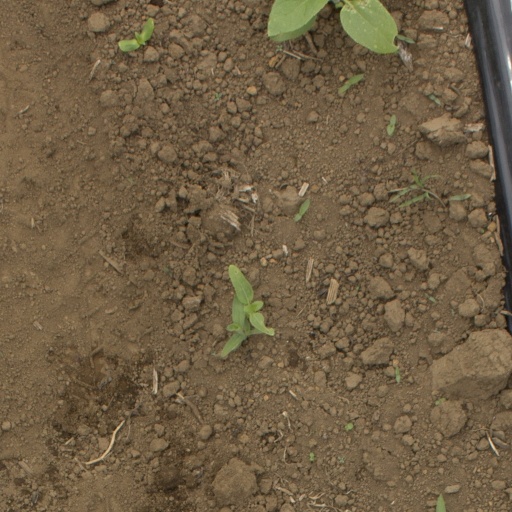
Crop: Jerusalem artichoke